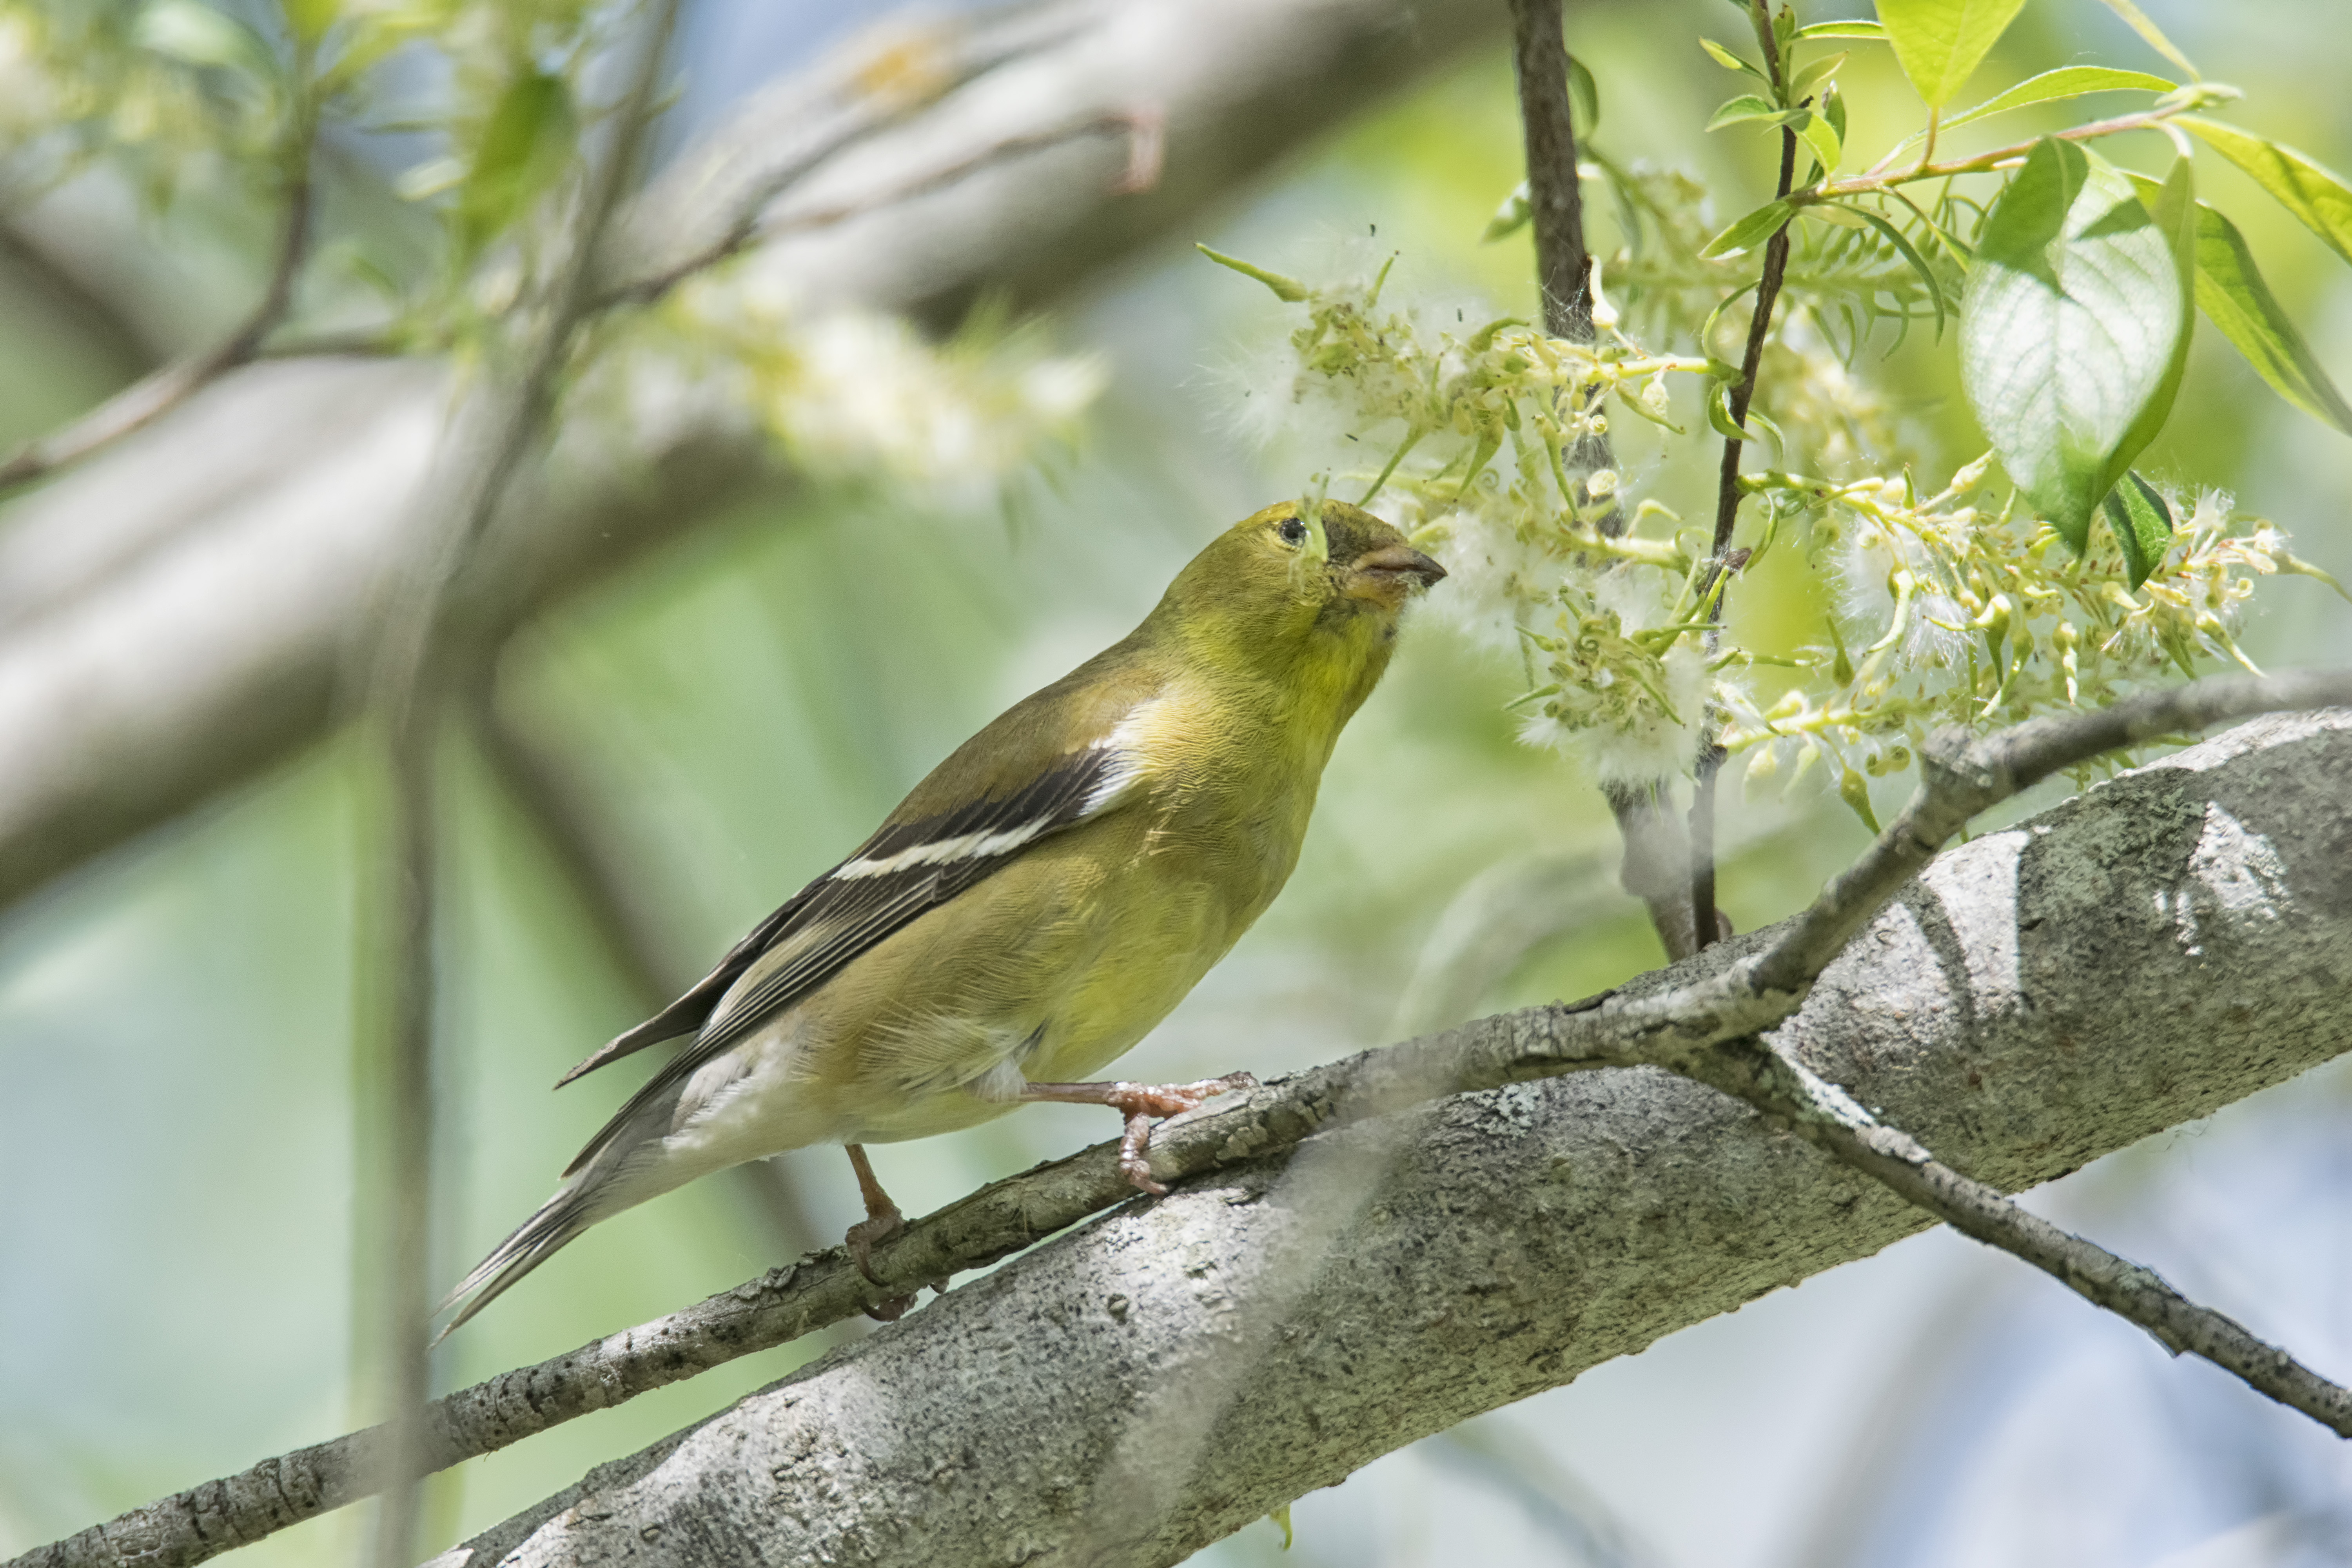
nature, branch, bird, wildlife, beak, fauna, american, canada, vertebrate, jaune, quebec, finch, goldfinch, sherbrooke, oiseau, chardonneret, old world flycatcher, perching bird, emberizidae, nightingale